Sooretama

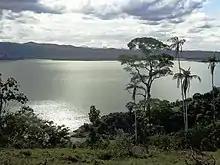

Sooretama is a municipality located in the Brazilian state of Espírito Santo. Its population was 30,680 (2020) and its area is .